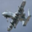
Label: airplane